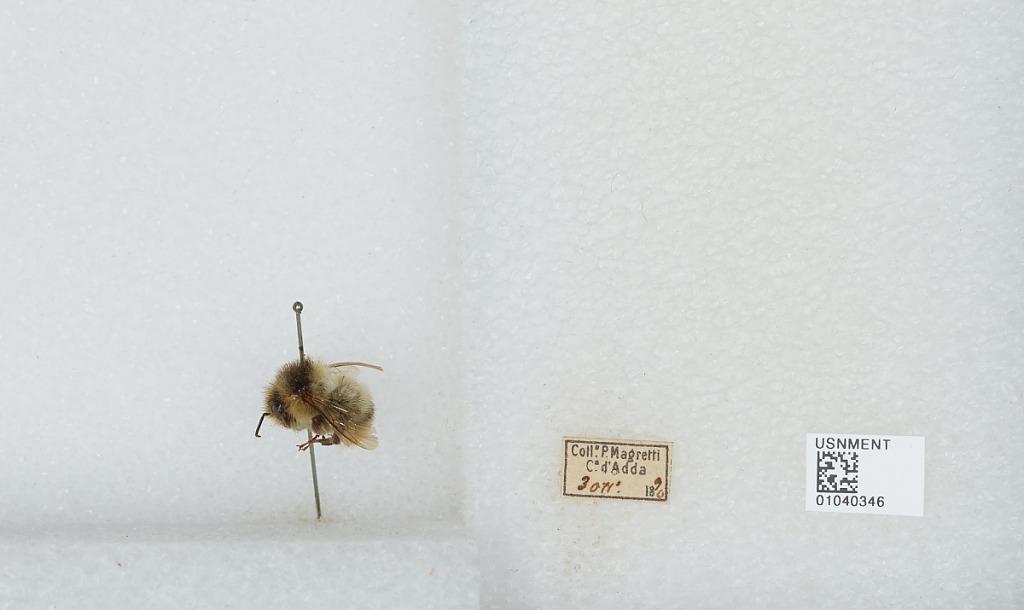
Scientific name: Bombus (Thoracobombus) sylvarum (Linnaeus)
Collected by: P. Magretti
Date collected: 1890--
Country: Italy
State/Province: Lombardy
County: Milan
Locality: Cassano d'Adda